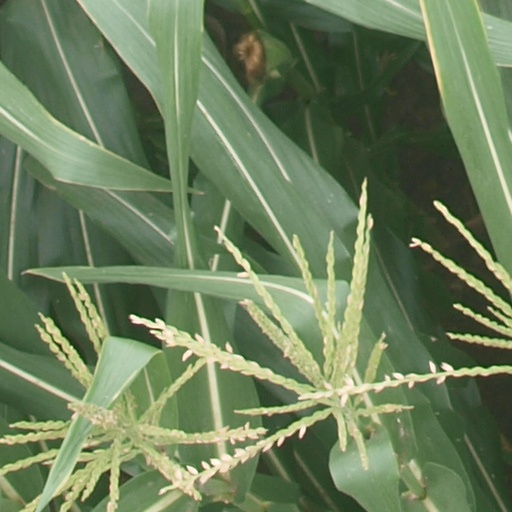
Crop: maize; corn